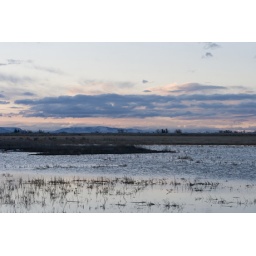
A popular stop for sand hill cranes on their annual migration near Monte Vista